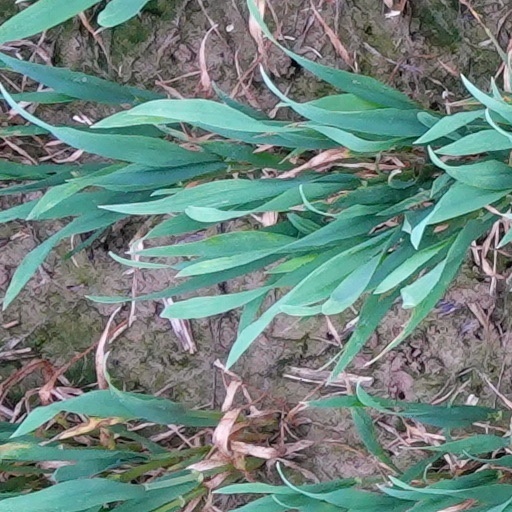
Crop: wheat